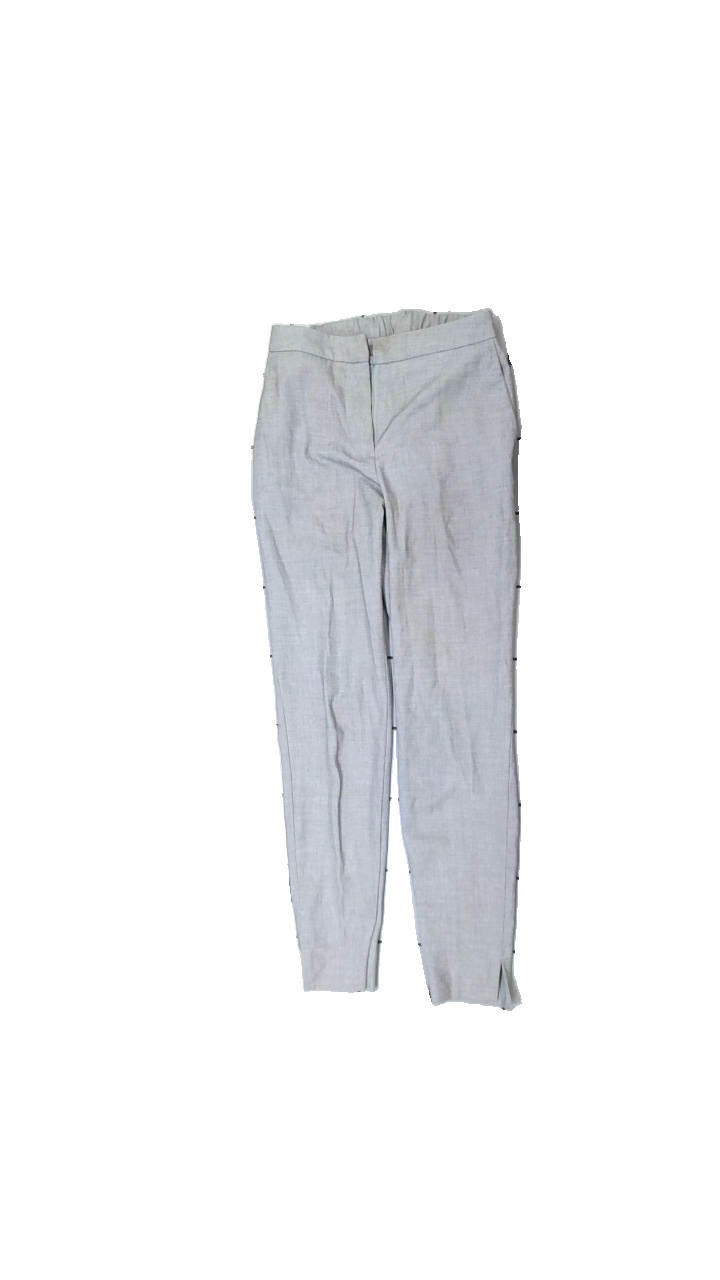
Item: Trousers (Ladies)
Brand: H&m
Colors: Grey
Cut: Regular
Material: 80% poly 20% cott
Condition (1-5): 2
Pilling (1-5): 4
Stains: Major
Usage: Export
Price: <50